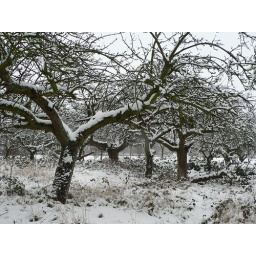
The few remaining fruit trees in the corner of the playing fields next to the Colne Road.